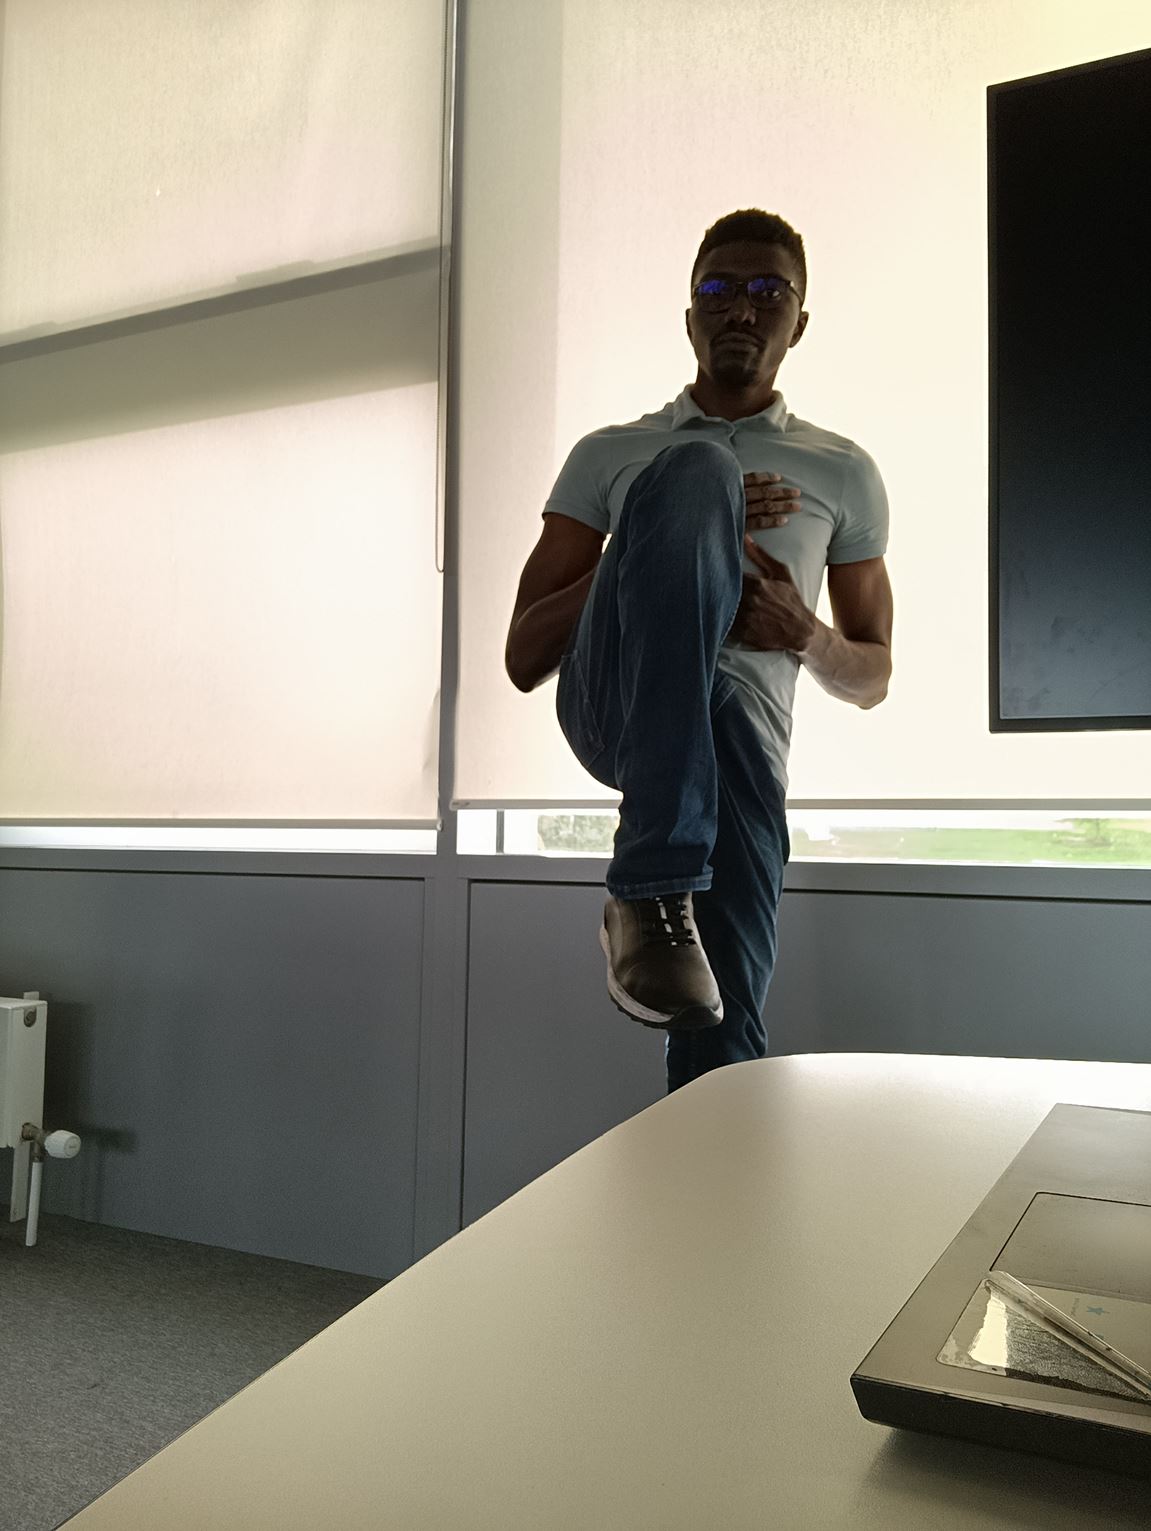
Posture: stand